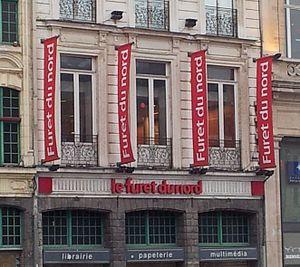
Le Furet du Nord à Lille.
Le Furet du Nord est une chaîne de librairies originaire de Lille dans le département du Nord en France. Son origine remonte à 1936 où un magasin de fourrures, situé rue de la Vieille-Comédie, est transformé en librairie, tout en conservant son nom, qui faisait référence à une tradition locale : la chasse aux lapins avec des furets.
Lille est une ville du nord de la France, préfecture du département du Nord et chef-lieu de la région Hauts-de-France.